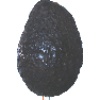
Label: Avocado ripe 1